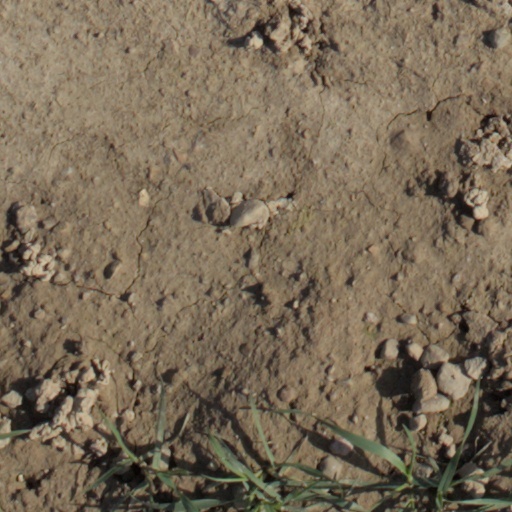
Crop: wheat